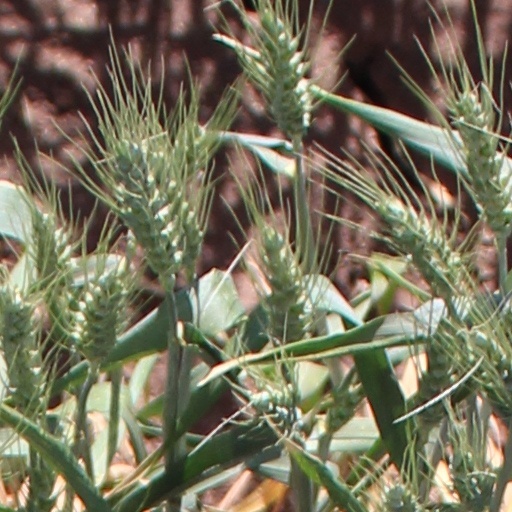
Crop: wheat